Hülben

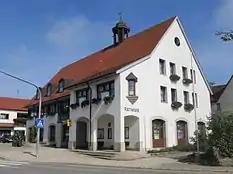
Hülben Town hall 2013

The old coat of arms was awarded on 26 April 1951 by Ministry of the Interior Württemberg-Hohenzollern.